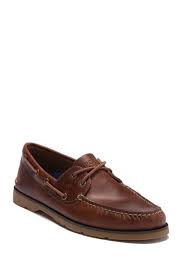
Label: Boat